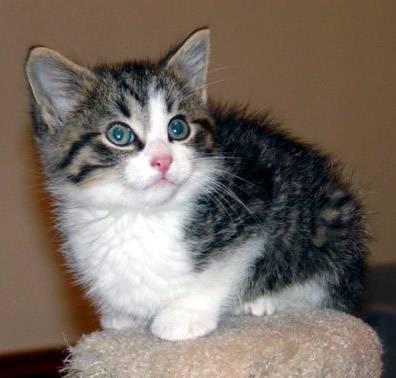
cat